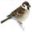
Label: bird